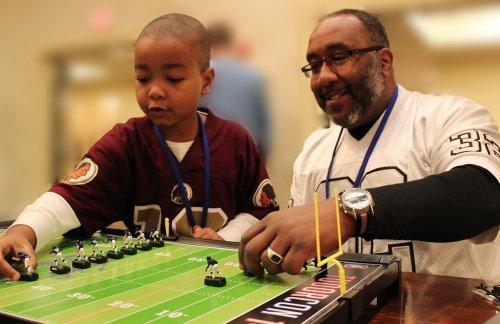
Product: Cleveland Browns Away Jersey NFL Action Figure Set
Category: Sports & Outdoors | Fan Shop | Toys & Game Room | Action Figures & Toy Figurines
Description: WHAT IS IT This is a set of eleven officially licensed Cleveland Browns NFL miniature action figures in their away white uniforms.
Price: $9.75
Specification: ProductDimensions:8.6x5.7x1.6inches|ItemWeight:0.64ounces|ShippingWeight:0.64ounces(Viewshippingratesandpolicies)|DomesticShipping:ItemcanbeshippedwithinU.S.|InternationalShipping:ThisitemcanbeshippedtoselectcountriesoutsideoftheU.S.LearnMore|ASIN:B0103K2P7C|Itemmodelnumber:9-05-W|Manufacturerrecommendedage:6yearsandup